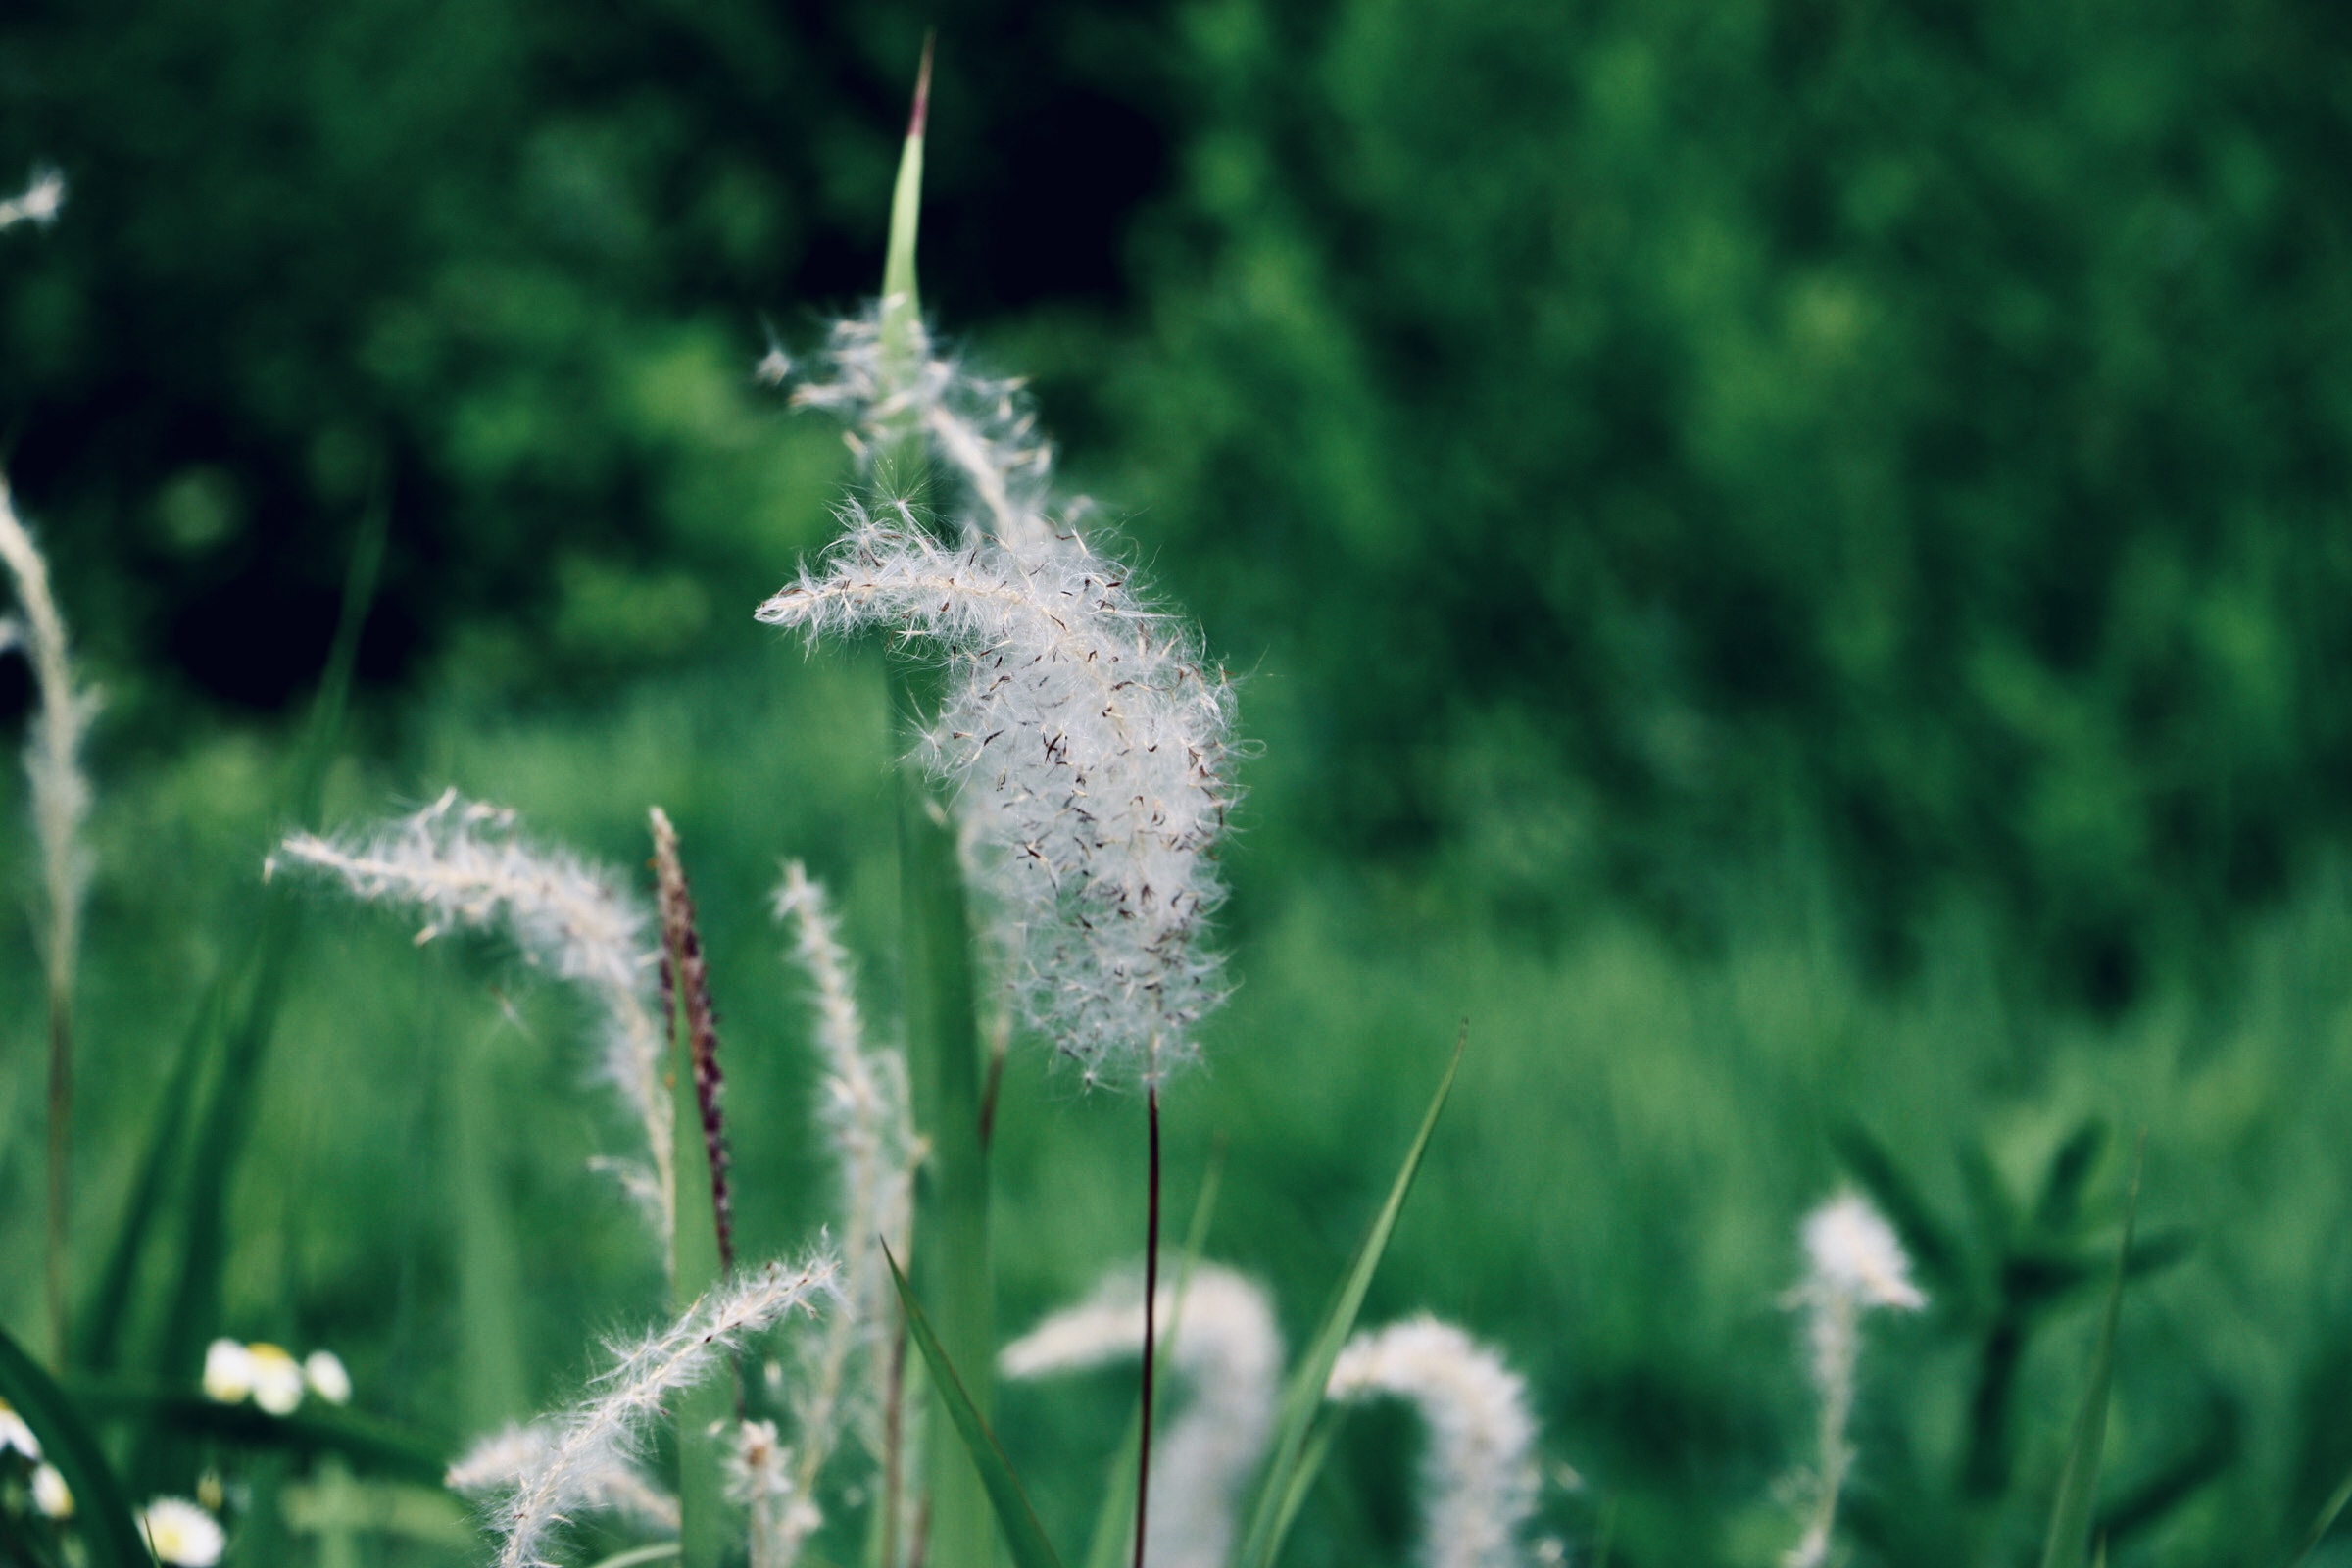
botany, thatched, grass, water, green, plant, grass family, flower, close up, phragmites, photography, flowering plant, meadow, sedge family, plant stem, wildflower, poales, crop, perennial plant